Egor Druzhinin

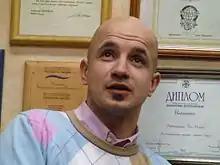
Egor Druzhinin in 2007

Egor Druzhinin is married to the actress Veronica Ickovich. They have three children: daughter Alexandra and sons Tihon and Platon.